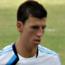
Age: 20